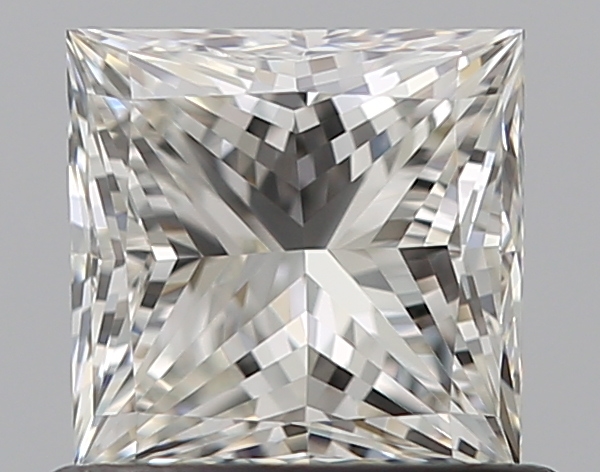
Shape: princess
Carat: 0.81
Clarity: SI1
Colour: I
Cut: EX
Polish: EX
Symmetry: VG
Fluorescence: F
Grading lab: GIA
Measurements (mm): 5.09 x 5.02 x 3.65